Danielle Galligan

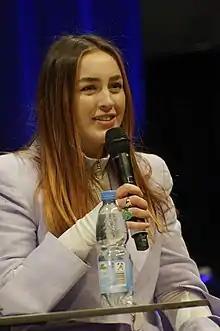
Galligan at the 2021 Comic-Con Germany

Danielle Galligan (born 1 December 1992) is an Irish actress, theatre maker, and poet. On television, she is known for her roles in the Netflix series "Shadow and Bone" (2021–2023) and the RTÉ series "Obituary" (2023). Her films include "Lakelands" (2022).